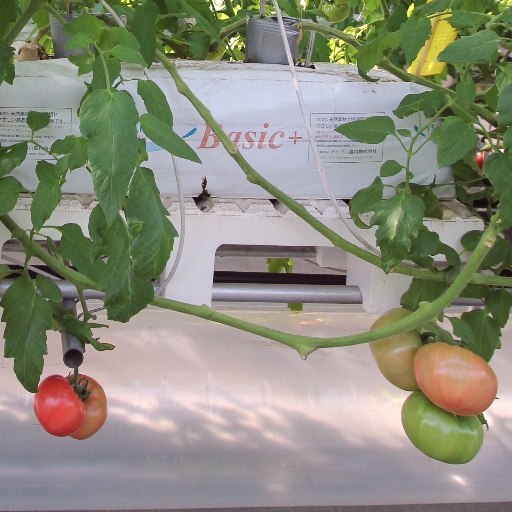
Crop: tomato